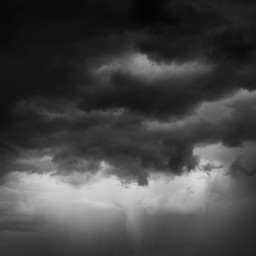
Cloud type: Nimbostratus (Ns)